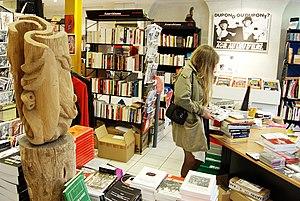
La librairie Publico de la Fédération anarchiste, 145 Rue Amelot, Paris
La Fédération anarchiste est une organisation anarchiste synthétiste francophone fondée en 1953.